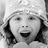
Emotion: surprise